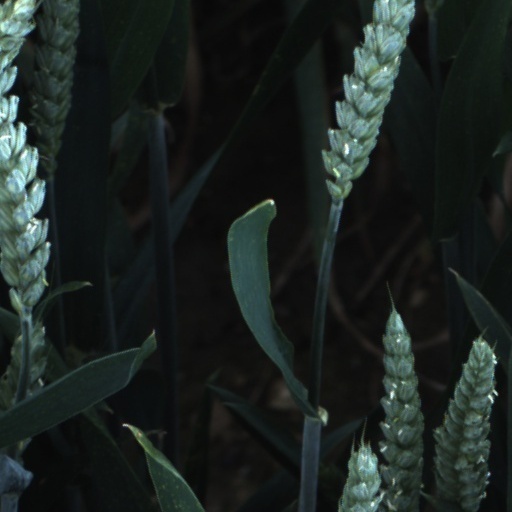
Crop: wheat